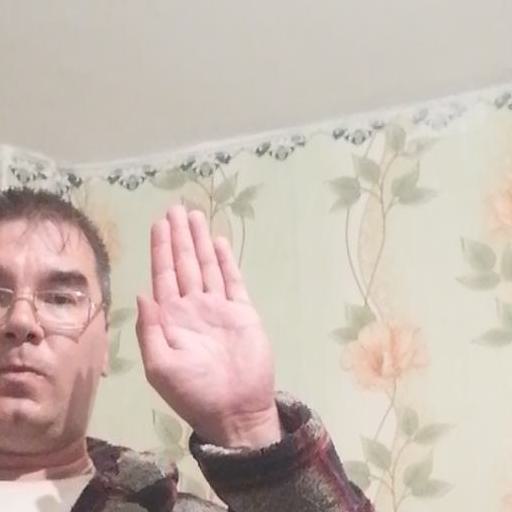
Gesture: stop